Scotch Oakburn College

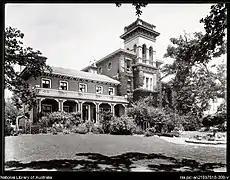
The Methodist Ladies' College, Launceston, 1906–1930

The Methodist Ladies' College, Launceston (M.L.C) was established on Elphin Road, just east of the city centre, in 1886. The aim of the college was to allow girls the same access to educational facilities as boys. The largest building on campus had been named "Oakburn" upon its construction 25 years earlier. After its first year, it had 88 students. The first Headmaster was G. Thornton-Lewis.